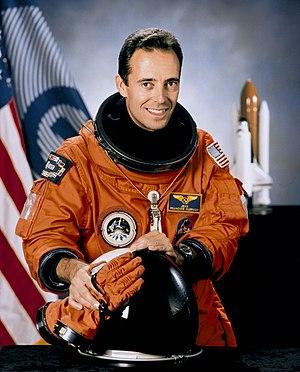
Franconville ou Franconville-la-Garenne, nom d'usage de la municipalité, est une commune française située dans le département du Val-d'Oise, en région Île-de-France. Elle est la cinquième ville du département par sa population.
Le corps européen des astronautes de l'ESA est un groupe d'astronautes basé au Centre des astronautes européens à Cologne, en Allemagne. Tous ses membres sont assignés à de nombreux projets en Europe ou ailleurs, à la Cité des étoiles ou au centre spatial Johnson.
Jean-François Clervoy, né le 19 novembre 1958 à Longeville-lès-Metz, est un ingénieur français et spationaute à l'Agence spatiale européenne. Il est vétéran de trois missions spatiales avec la NASA. Il a donné son nom à un collège à Franconville.